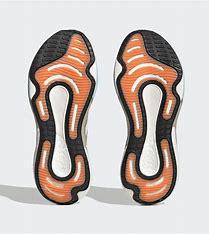
Brand: Adidas
Model: Supernova 2 Lauf